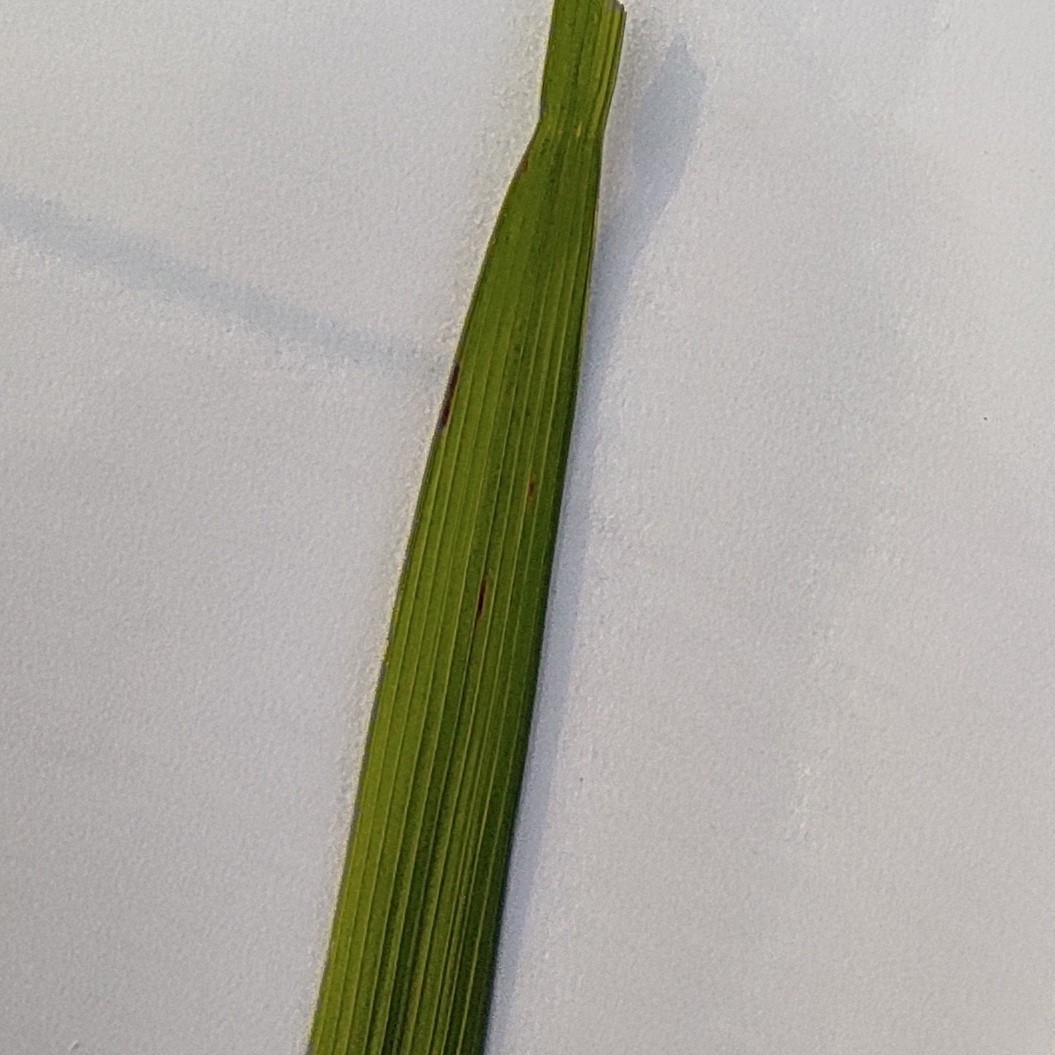
Label: Healthy